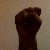
The image shows a hand gesture representing the letter 'S' in Indian Sign Language.